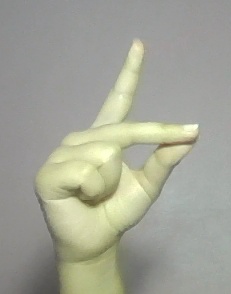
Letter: ta